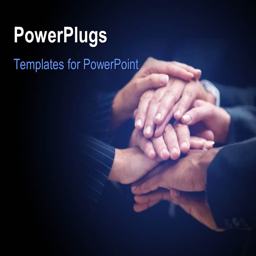
powerpoint template displaying a number of people putting their hands on each other